Adams Park

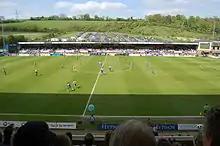
Looking towards the PreSonus Stand at Adams Park

Built in 1990, the stand has a capacity of 1,267, all seated (but spectators may stand in the paddock at the front of this stand if they already have a valid seat ticket). The stand also contains the club offices, changing rooms, club shop and catering facilities.